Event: Nepal Earthquake
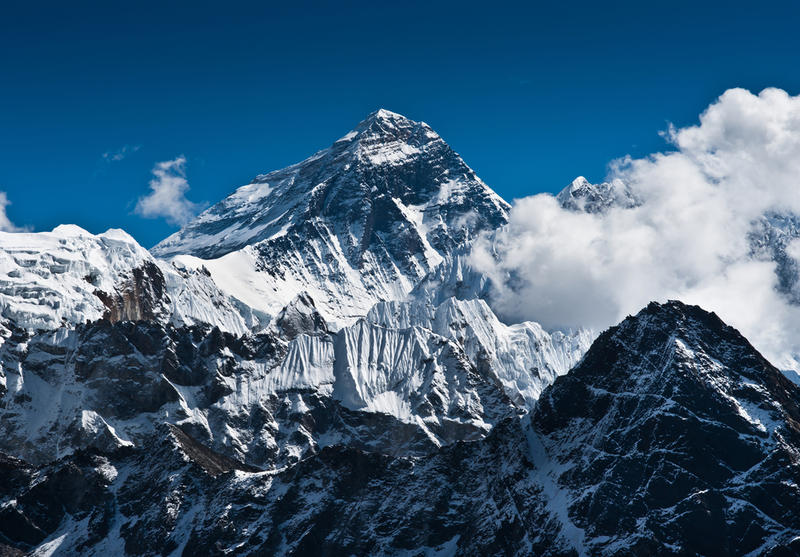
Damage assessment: no_damage